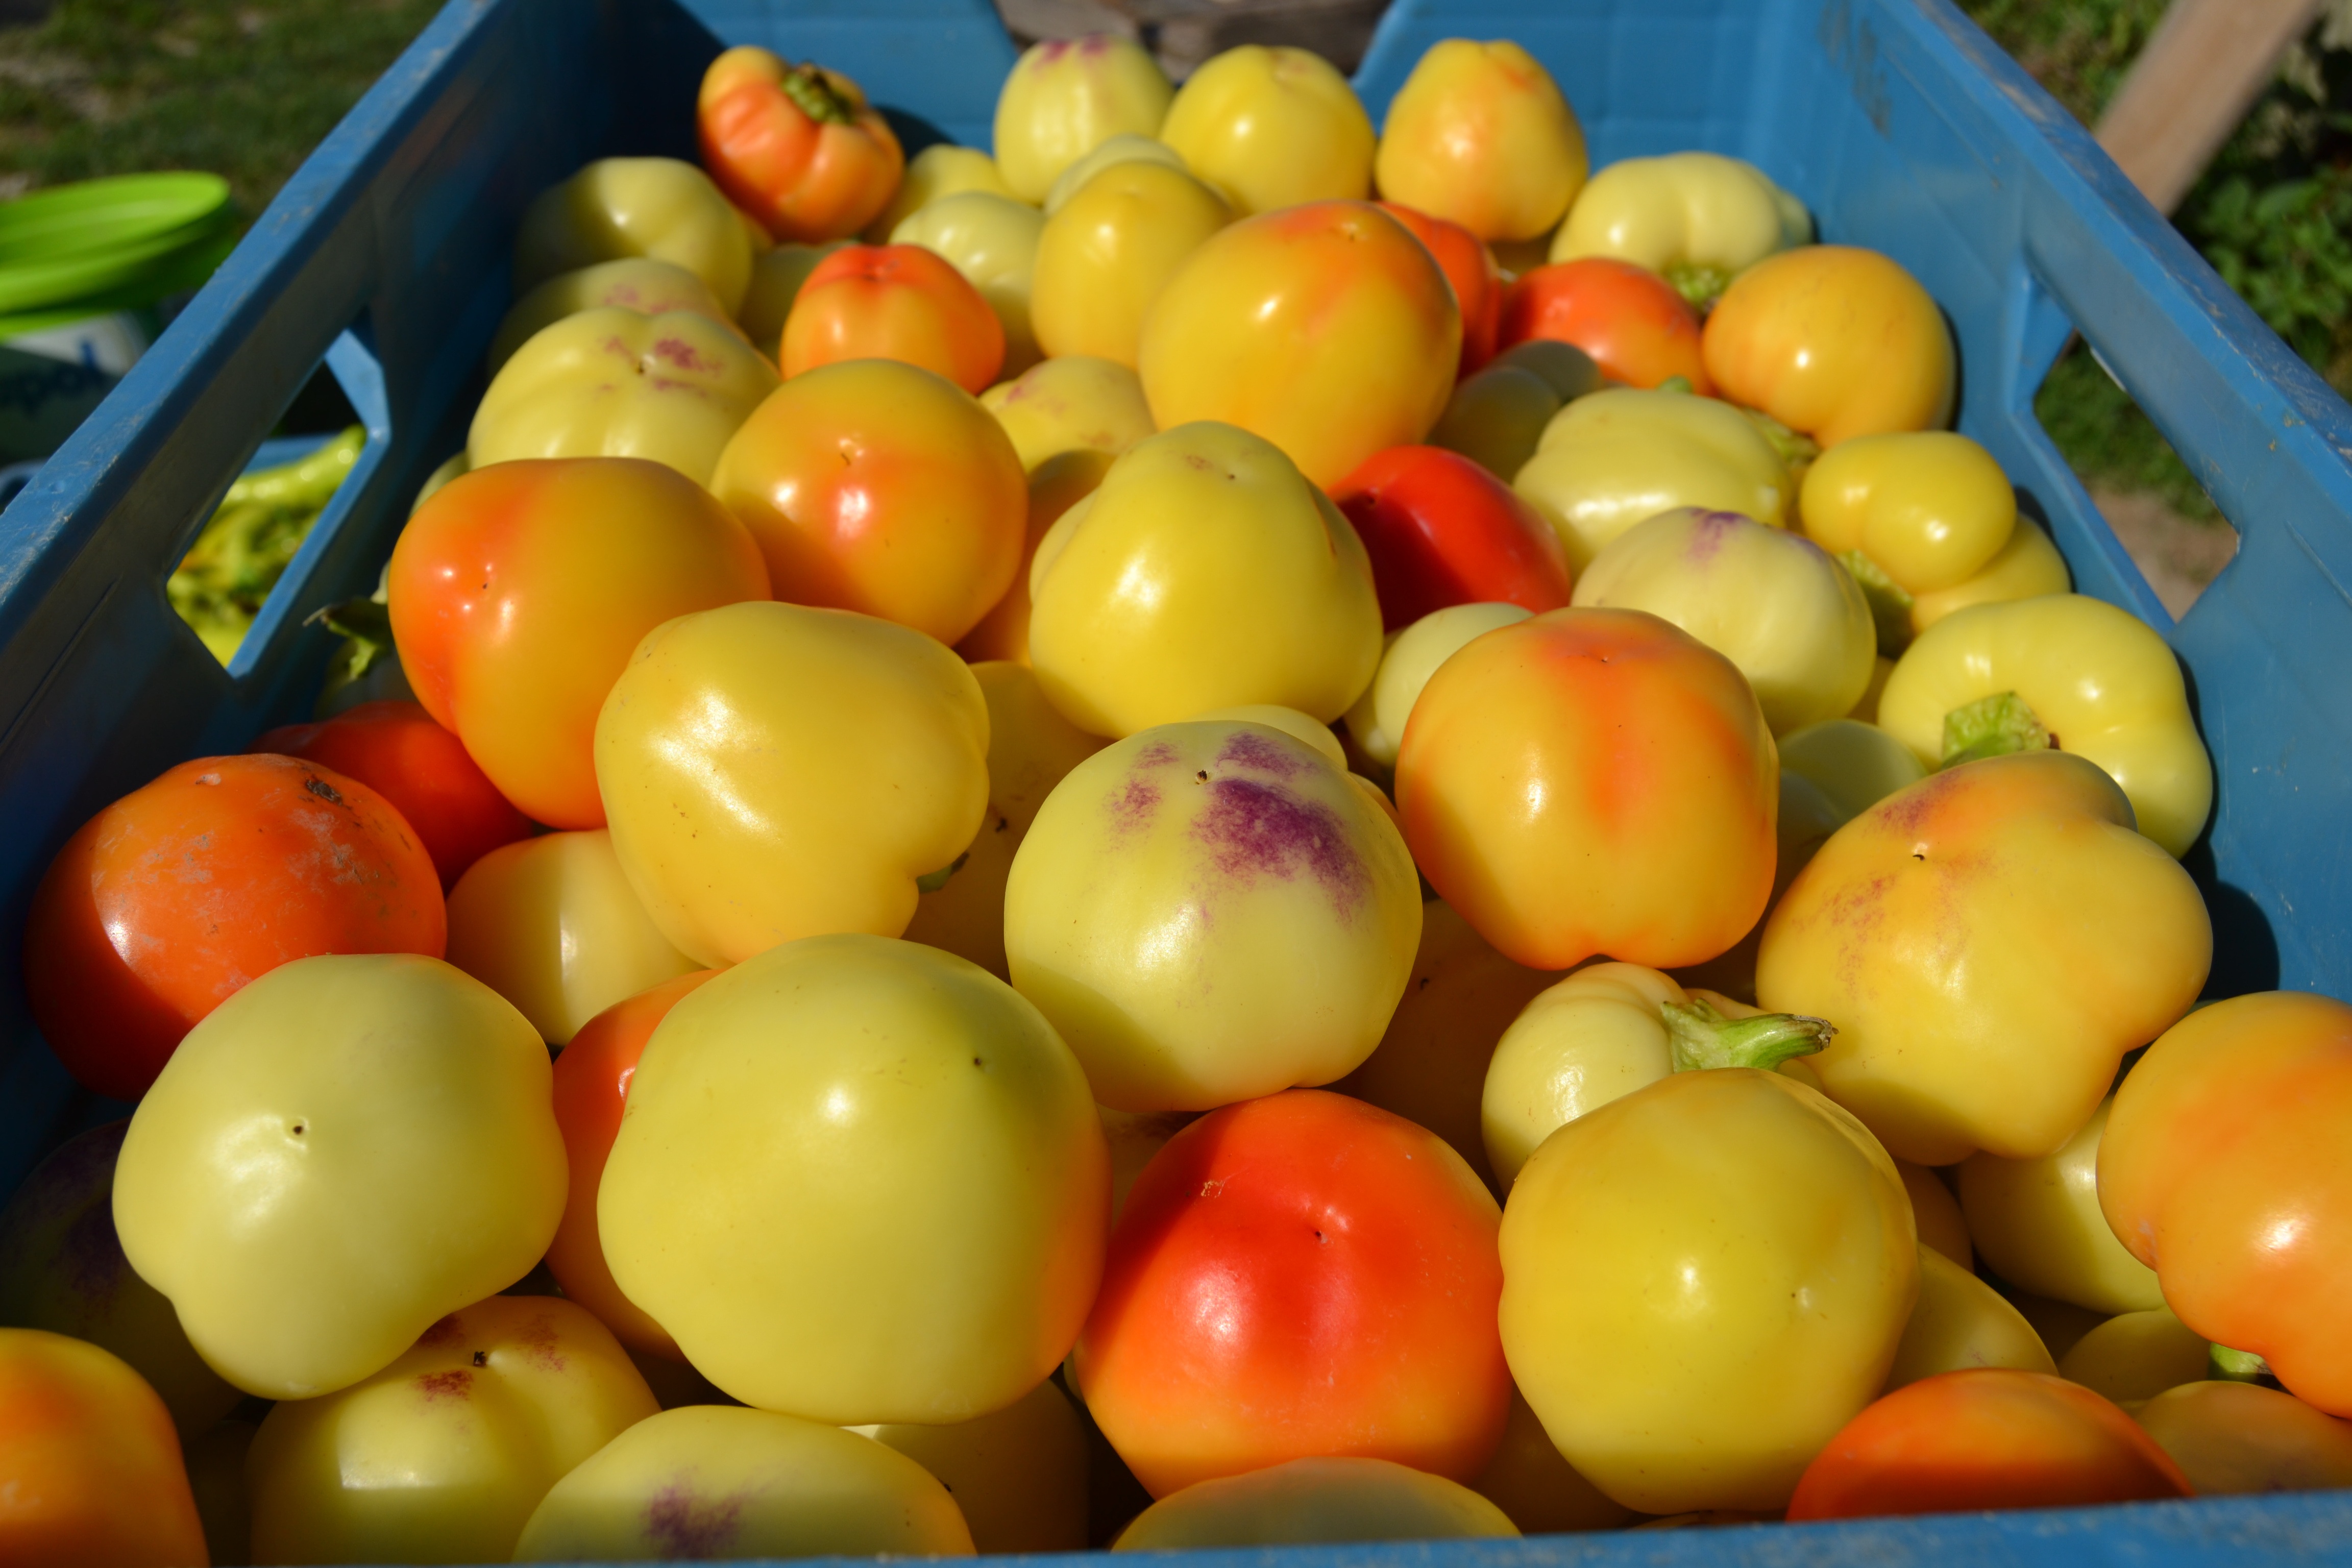
plant, fruit, food, harvest, produce, vegetable, yellow, agriculture, garden, tomato, fruits, flowering plant, land plant, potato and tomato genus, alma paprika